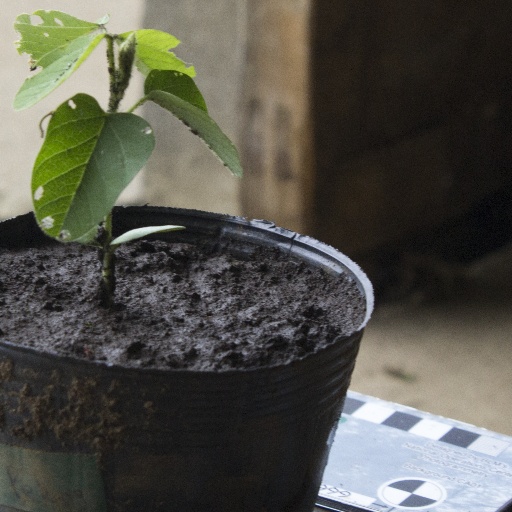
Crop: soybean